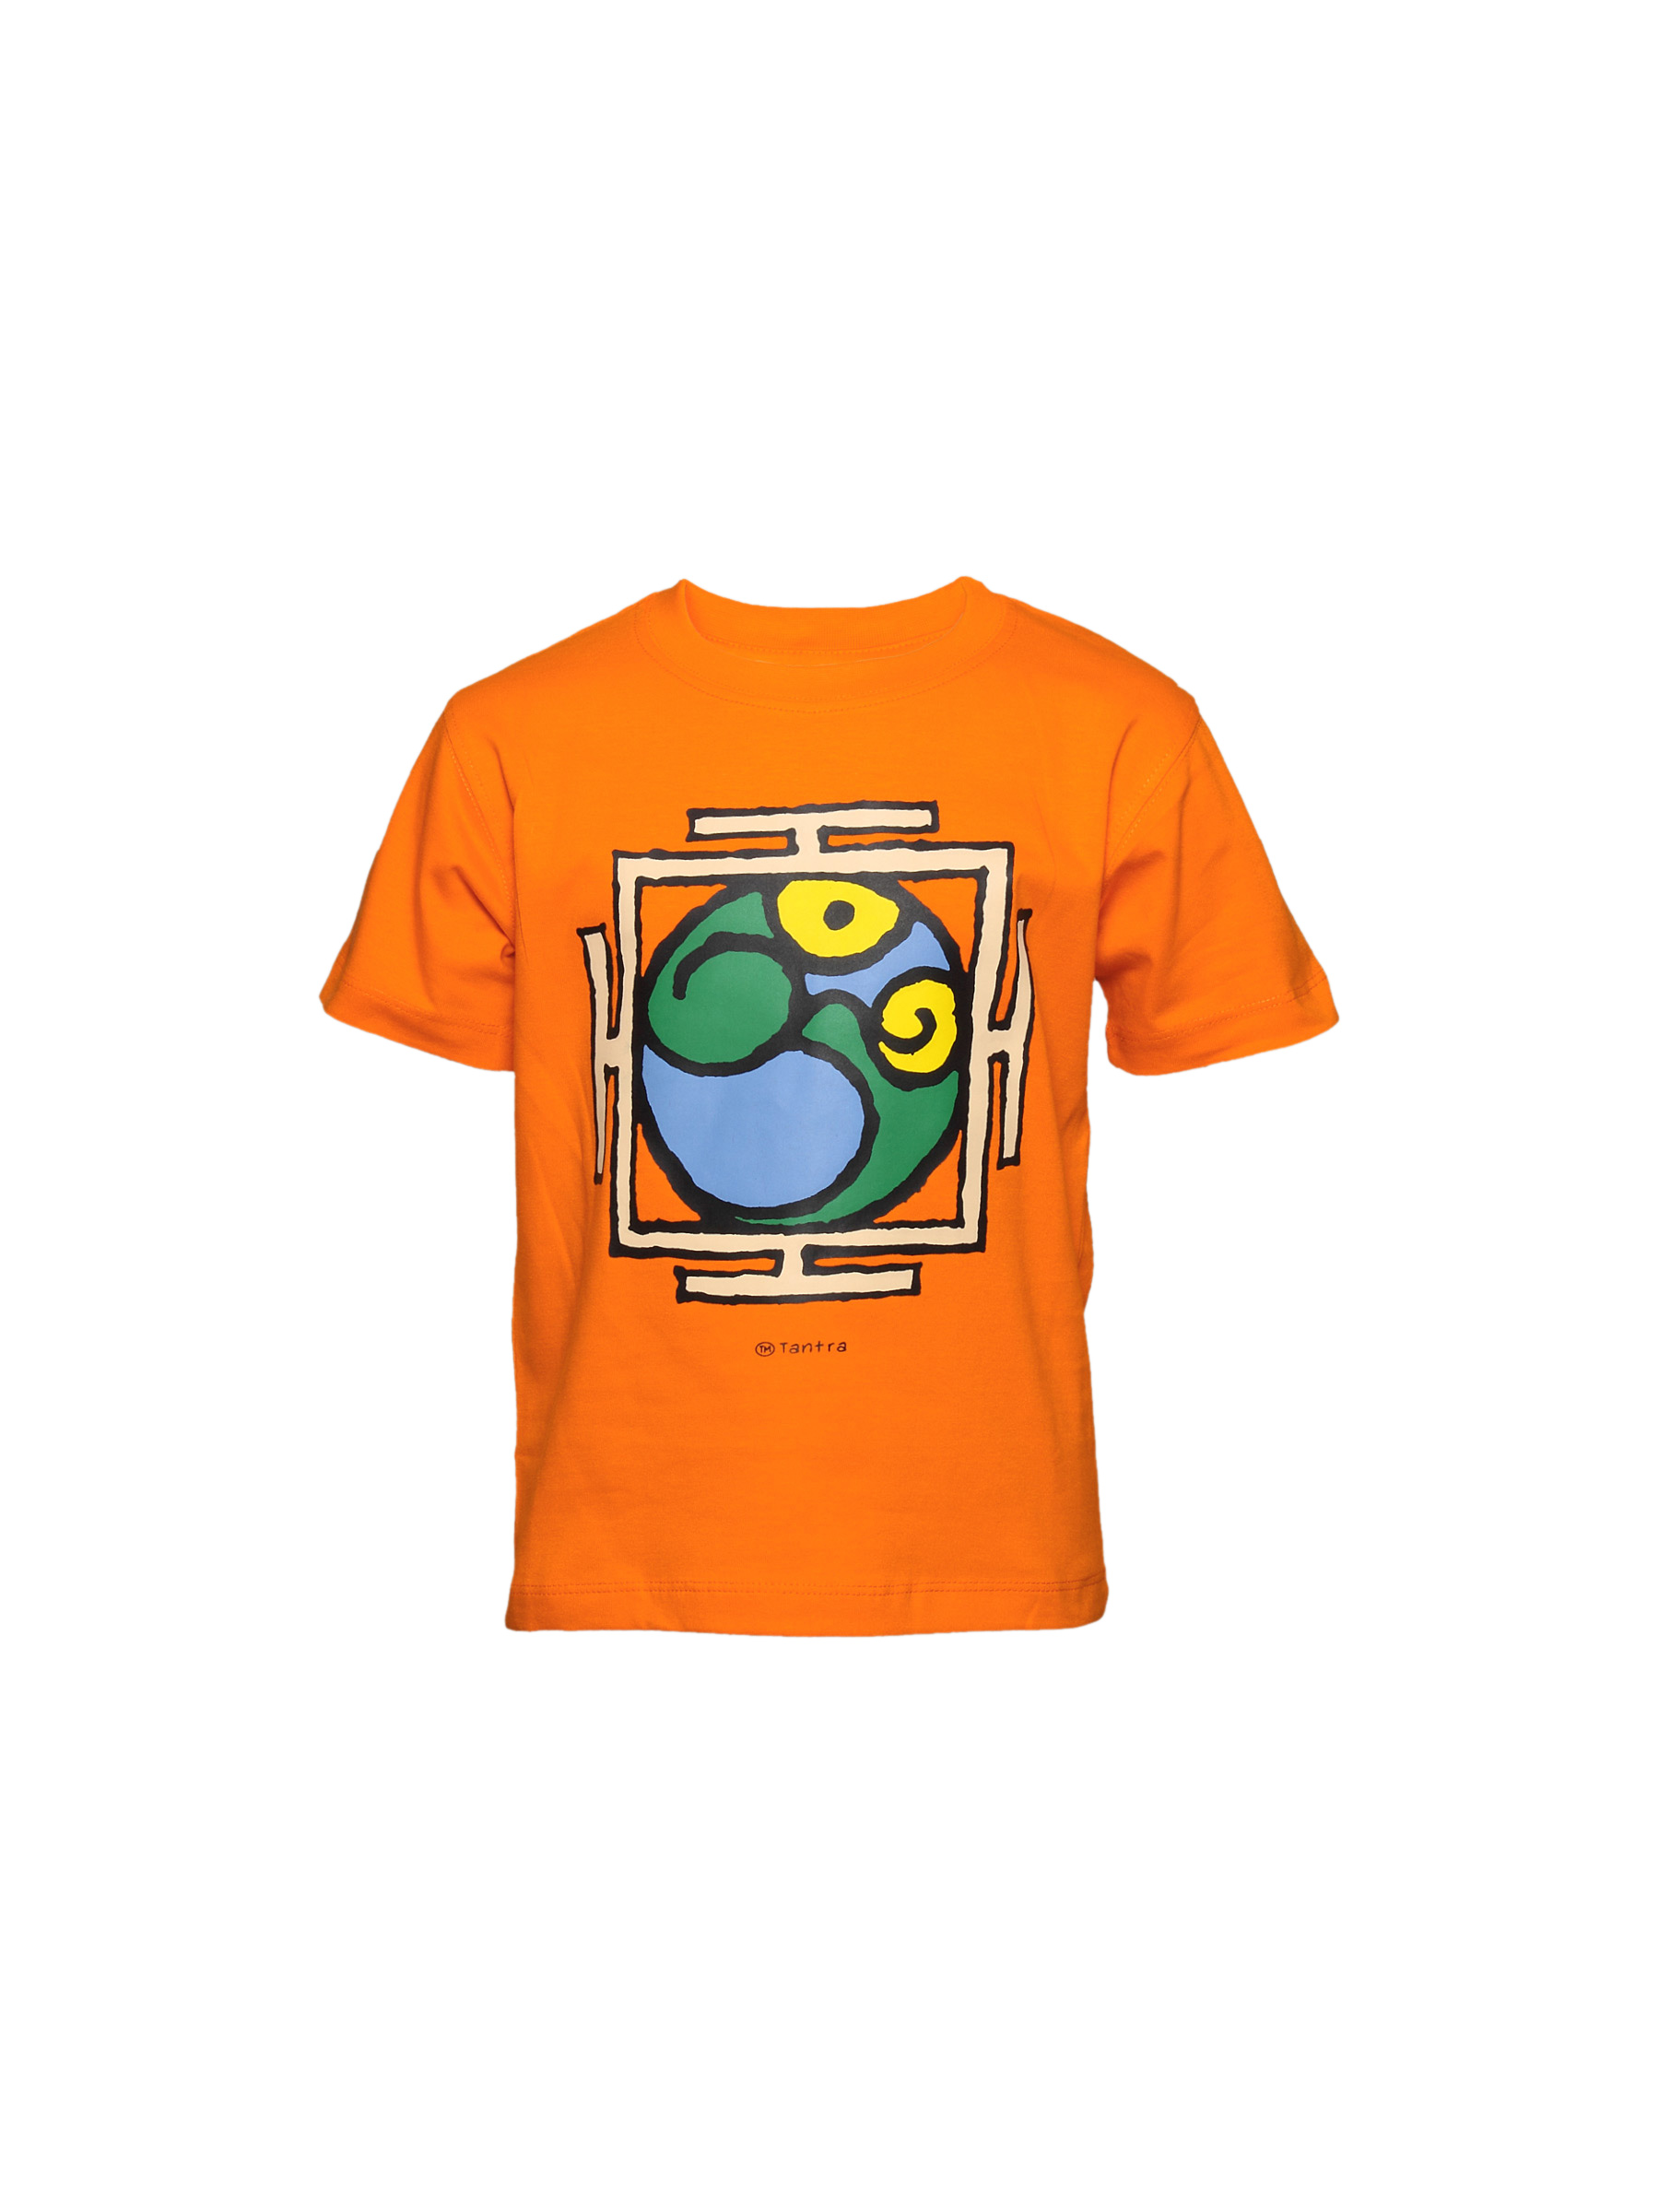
Tantra Kid's Unisex Yantra Om Orange Kidswear
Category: Apparel / Topwear / Tshirts
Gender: Unisex
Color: Orange
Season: Summer 2011
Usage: Casual